Taras Shevchenko

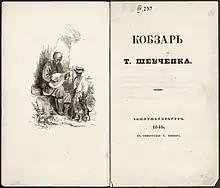
The first illustration and the title page from "Kobzar" (1840)

At the end of 1839, Shevchenko met the sculptor and art teacher Ivan Martos, who showed great interest in his poems. He offered to publish them, but Shevchenko did not immediately agree. Hrebinka took an active and direct part in the publication of "Kobzar" (1840); it was he who submitted the manuscript to the . "Kobzar" sold out. It did not openly call for revolutionary actions, but it expressed a protest against social injustice and a desire for a free life.